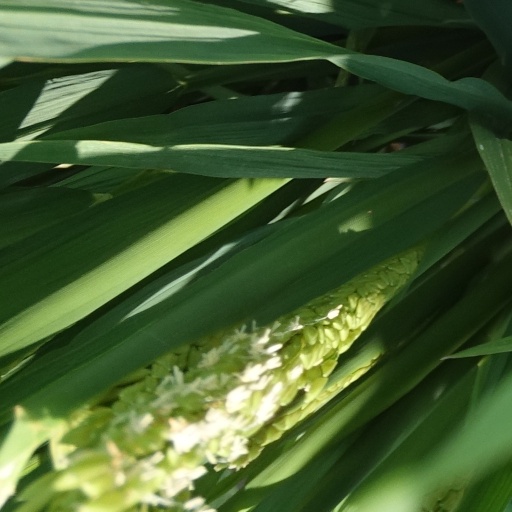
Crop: rice